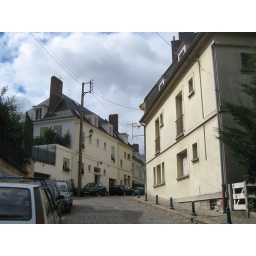
This is a quant road in France. I love the cobblestone street and how calm everything looks...